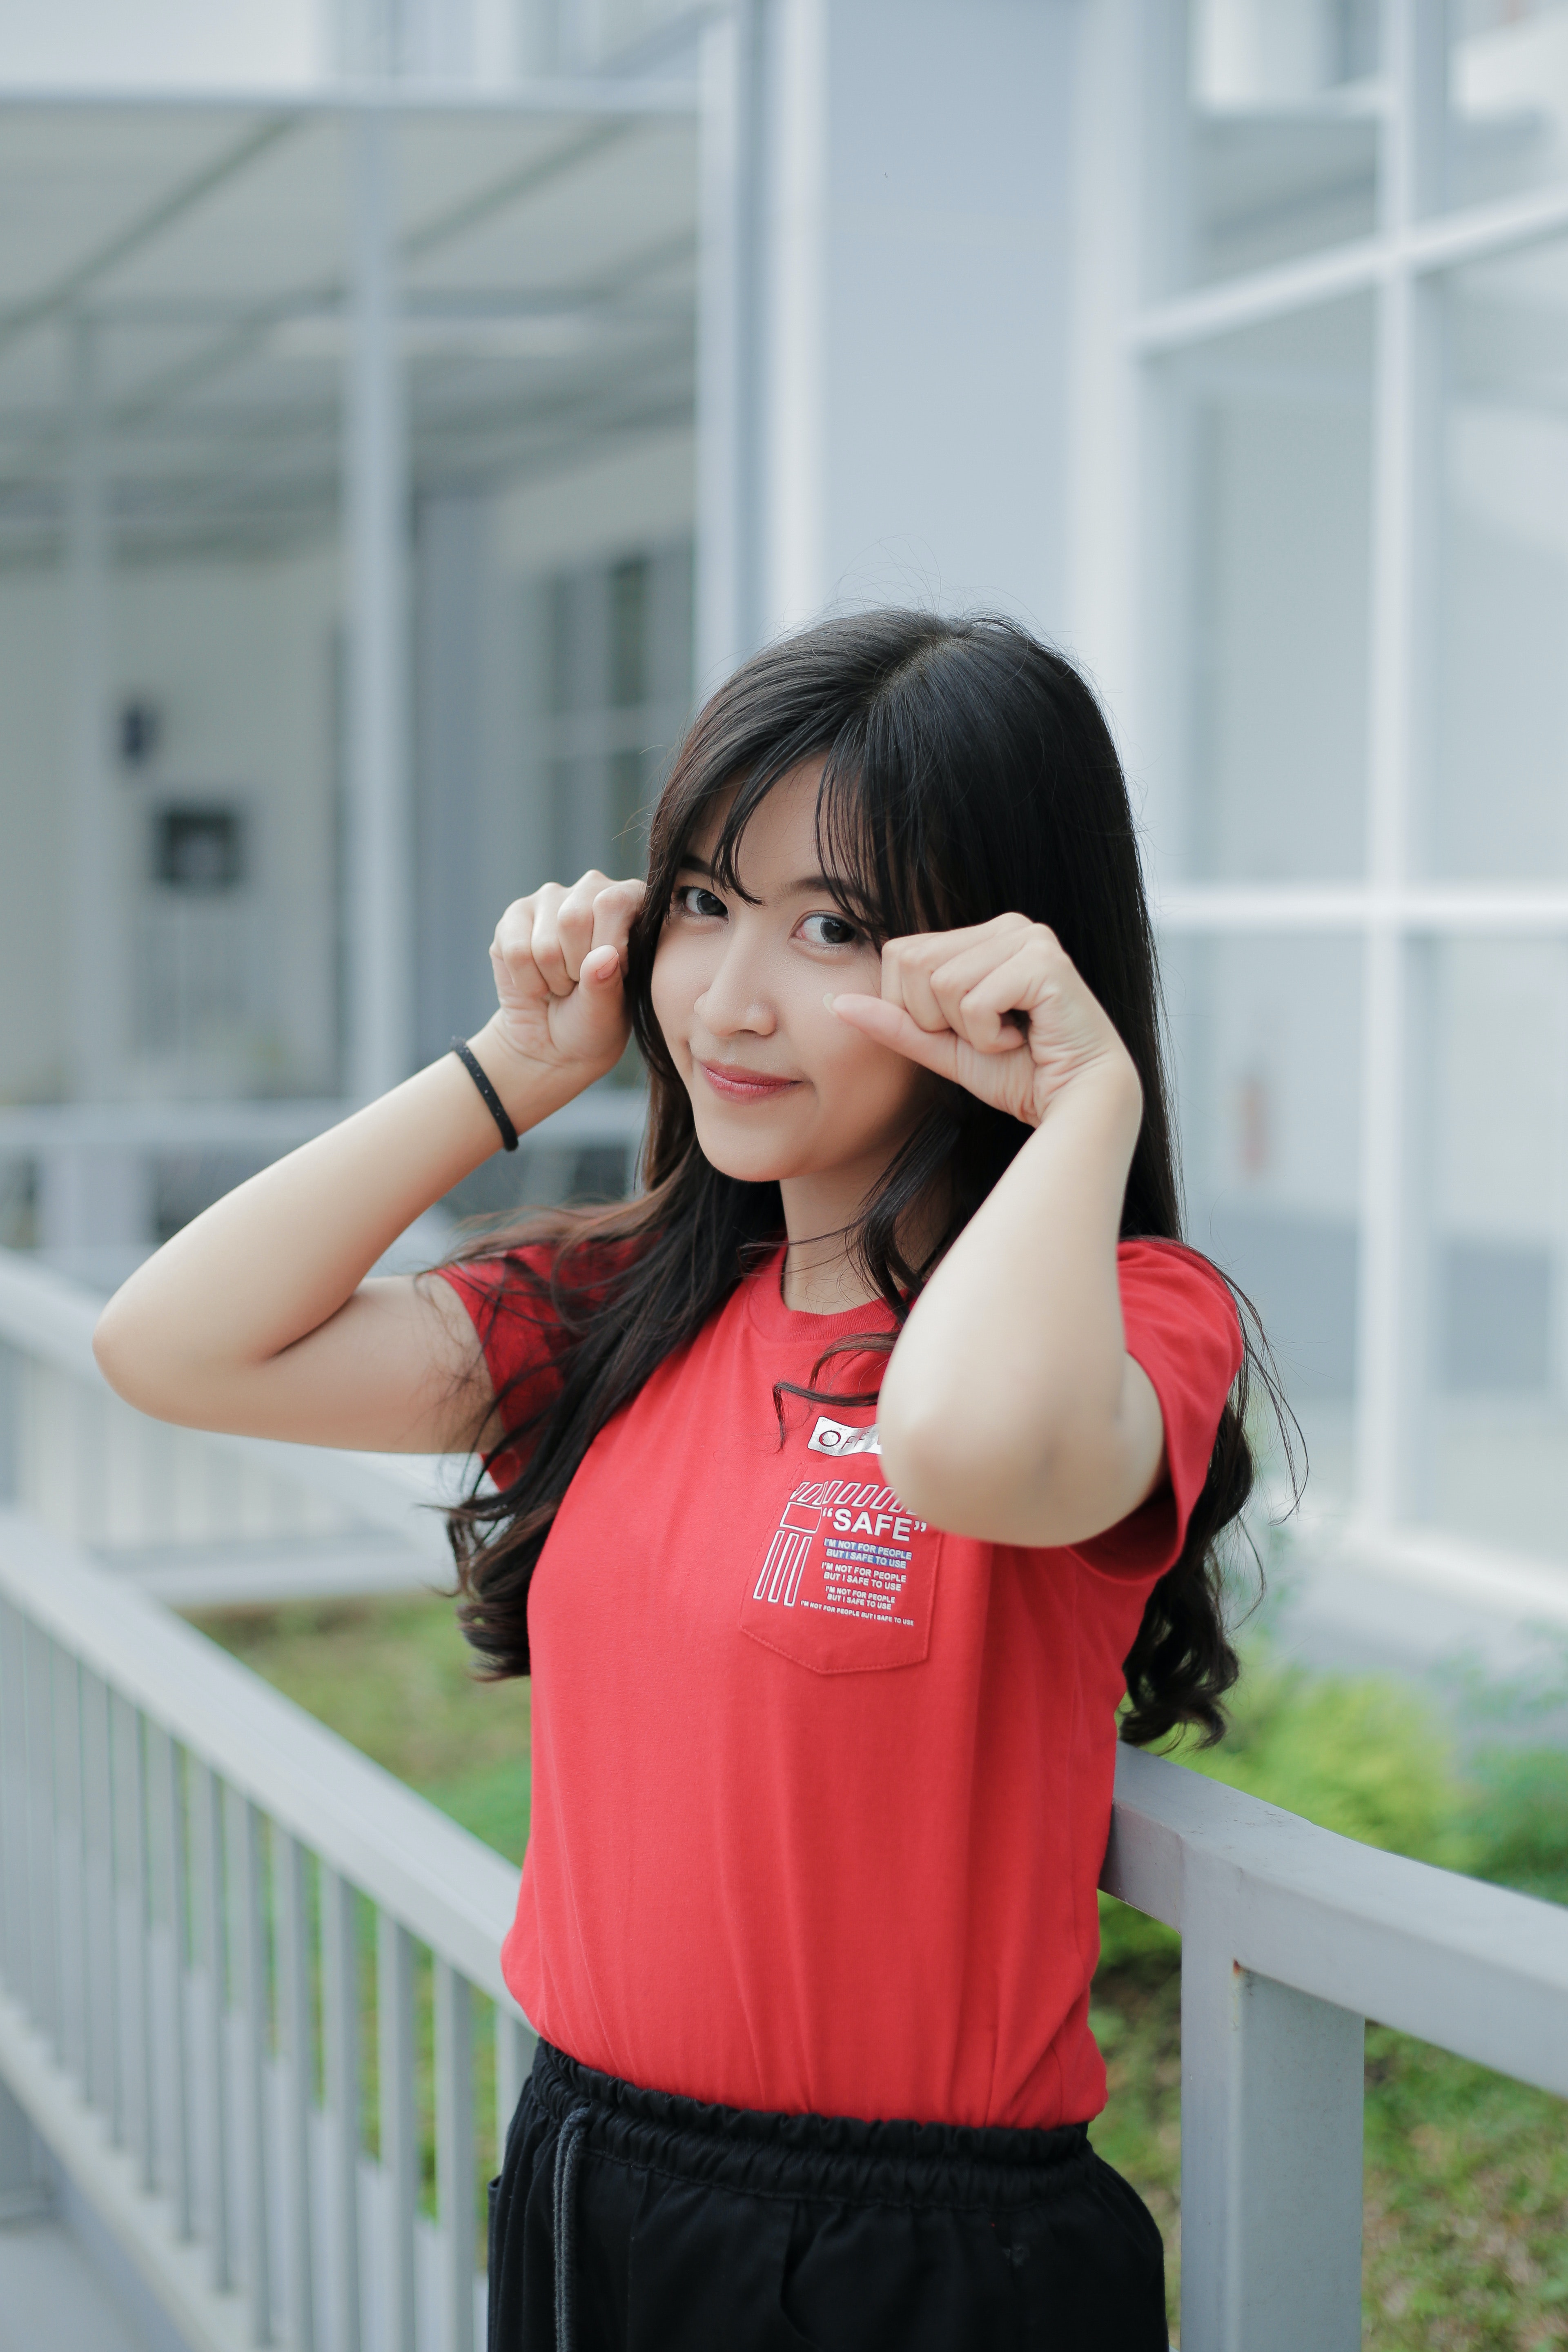
woman, clothing, joint, shoulder, arm, neck, sleeve, flash photography, waist, gesture, thigh, happy, black hair, long hair, human leg, elbow, bangs, trunk, event, abdomen, fence, t shirt, japanese idol, uniform, leisure, hime cut, portrait photography, belt, sitting, photo shoot, top, sportswear